Zygoballus sexpunctatus

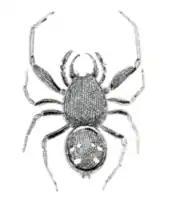
Hentz's original figure of the male

The species was first described by entomologist Nicholas Marcellus Hentz in 1845 in the "Boston Journal of Natural History". Hentz named the species "Attus sexpunctatus" and described it as follows: